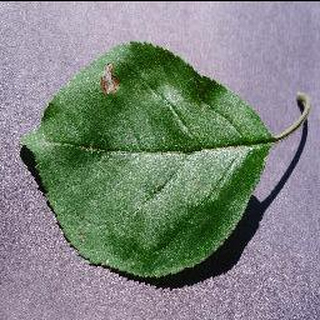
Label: apple_black_rot